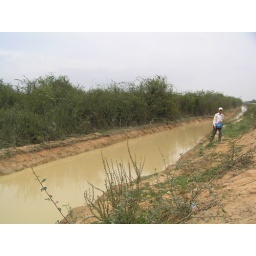
this Prolay is making by the man keep water for rice field and make the road